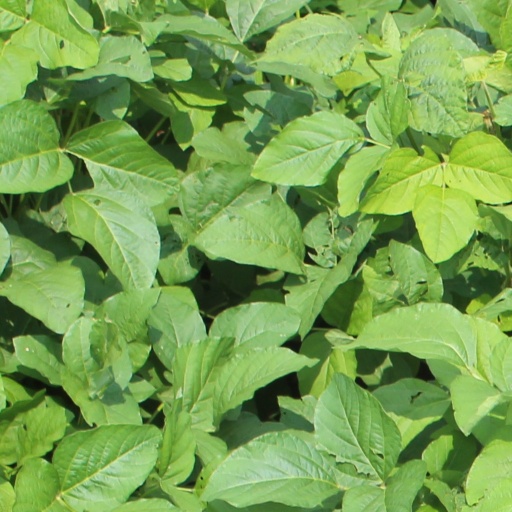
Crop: soybean